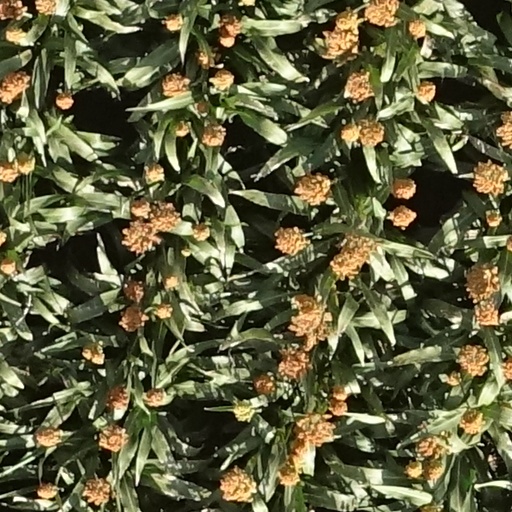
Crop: sorghum